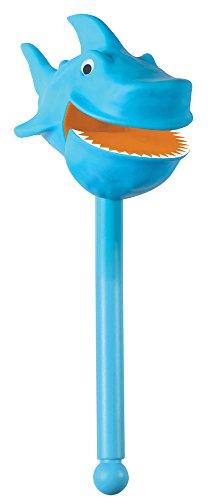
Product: Educational Insights The Sea Squad Puppet-on-a-Stick Party Pack of 9
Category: Toys & Games | Arts & Crafts
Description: Express yourself with these silly creatures from the sea.
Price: $69.99
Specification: ProductDimensions:14.8x13.5x14inches|ItemWeight:6.85pounds|ShippingWeight:6.85pounds(Viewshippingratesandpolicies)|DomesticShipping:ItemcanbeshippedwithinU.S.|InternationalShipping:ThisitemcanbeshippedtoselectcountriesoutsideoftheU.S.LearnMore|ShippingAdvisory:Thisitemmustbeshippedseparatelyfromotheritemsinyourorder.Additionalshippingchargeswillnotapply.|ASIN:B000H0ZSAK|Itemmodelnumber:1850|Manufacturerrecommendedage:36months-6years